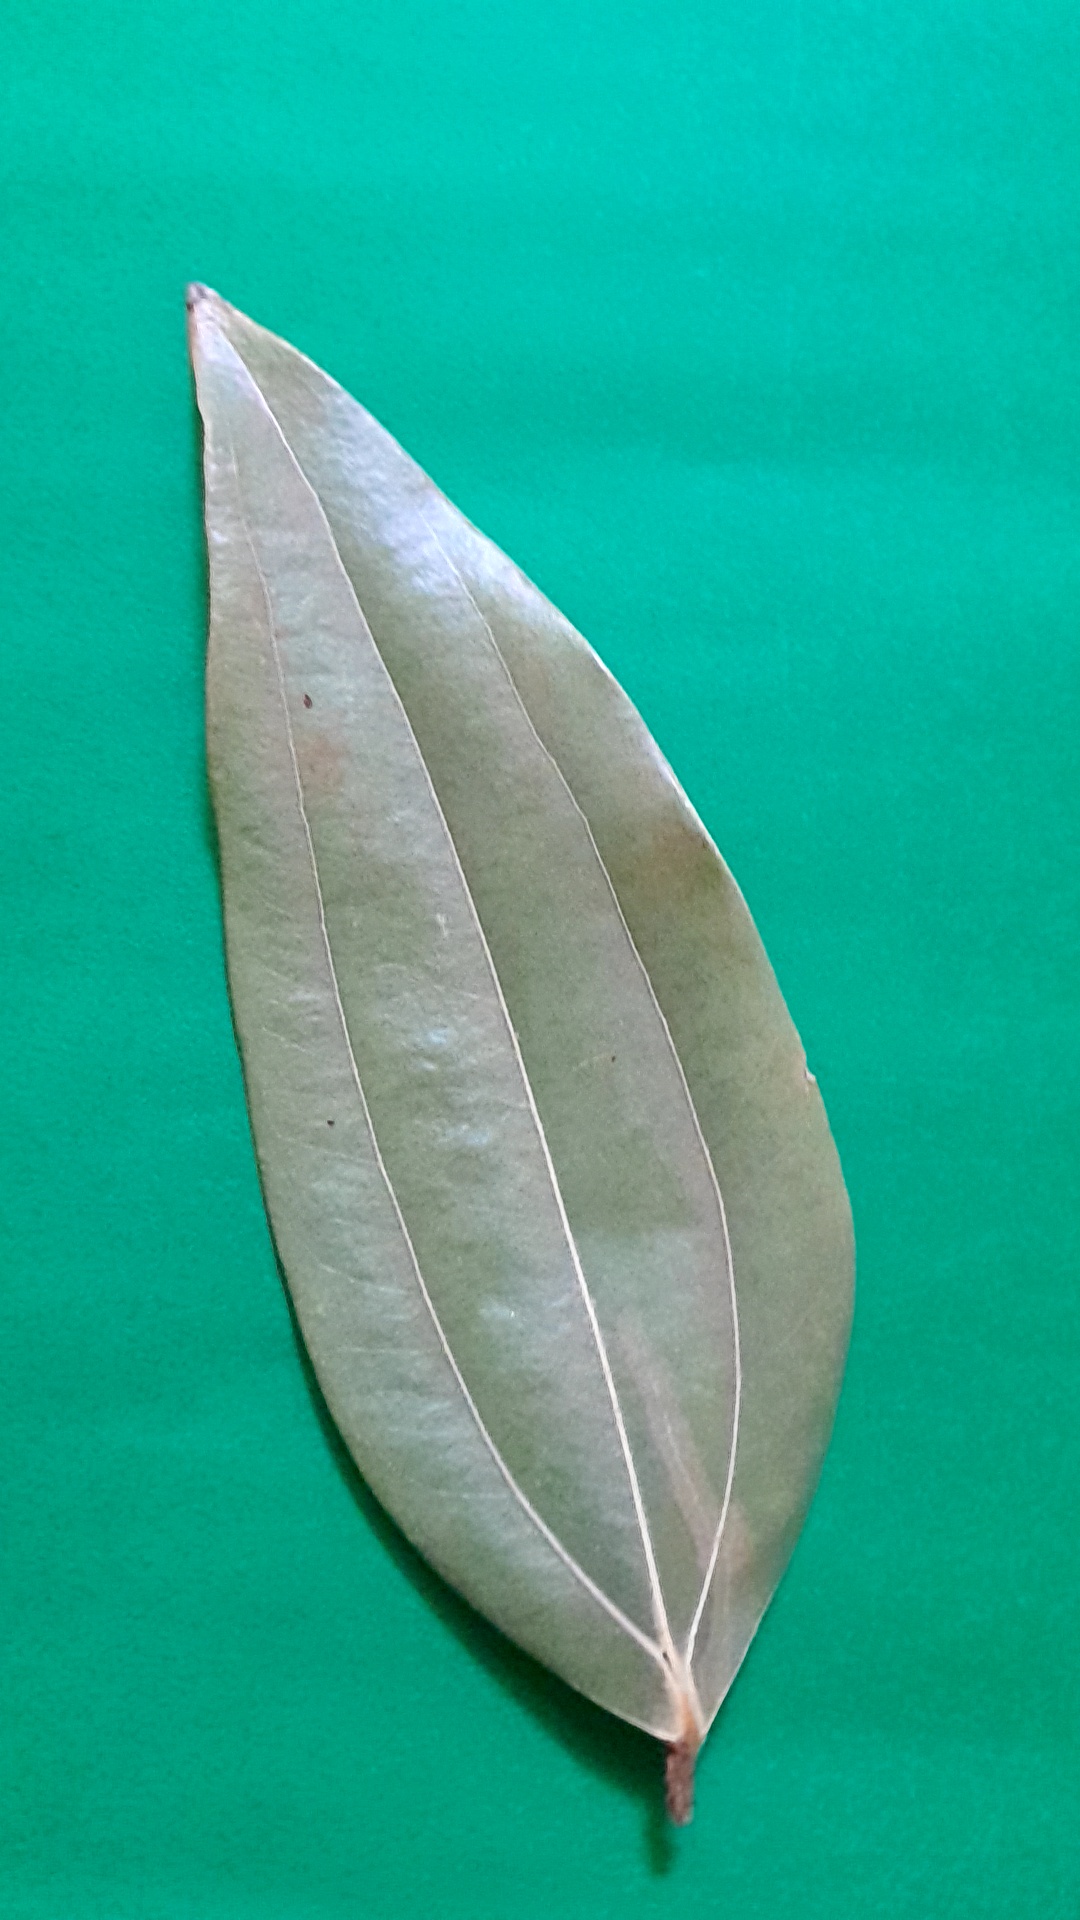
Label: Dry Leaf